Les Dennis

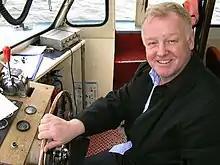
Dennis in April 2010

Leslie Dennis Heseltine (born 12 October 1953) is an English television presenter, actor and comedian. He presented "Family Fortunes" from 1987 to 2002.